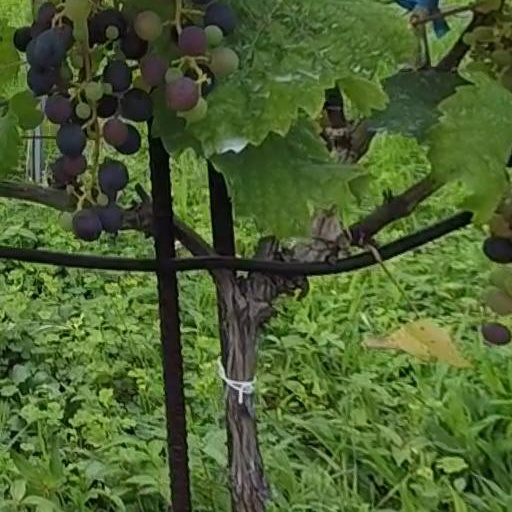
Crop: grape